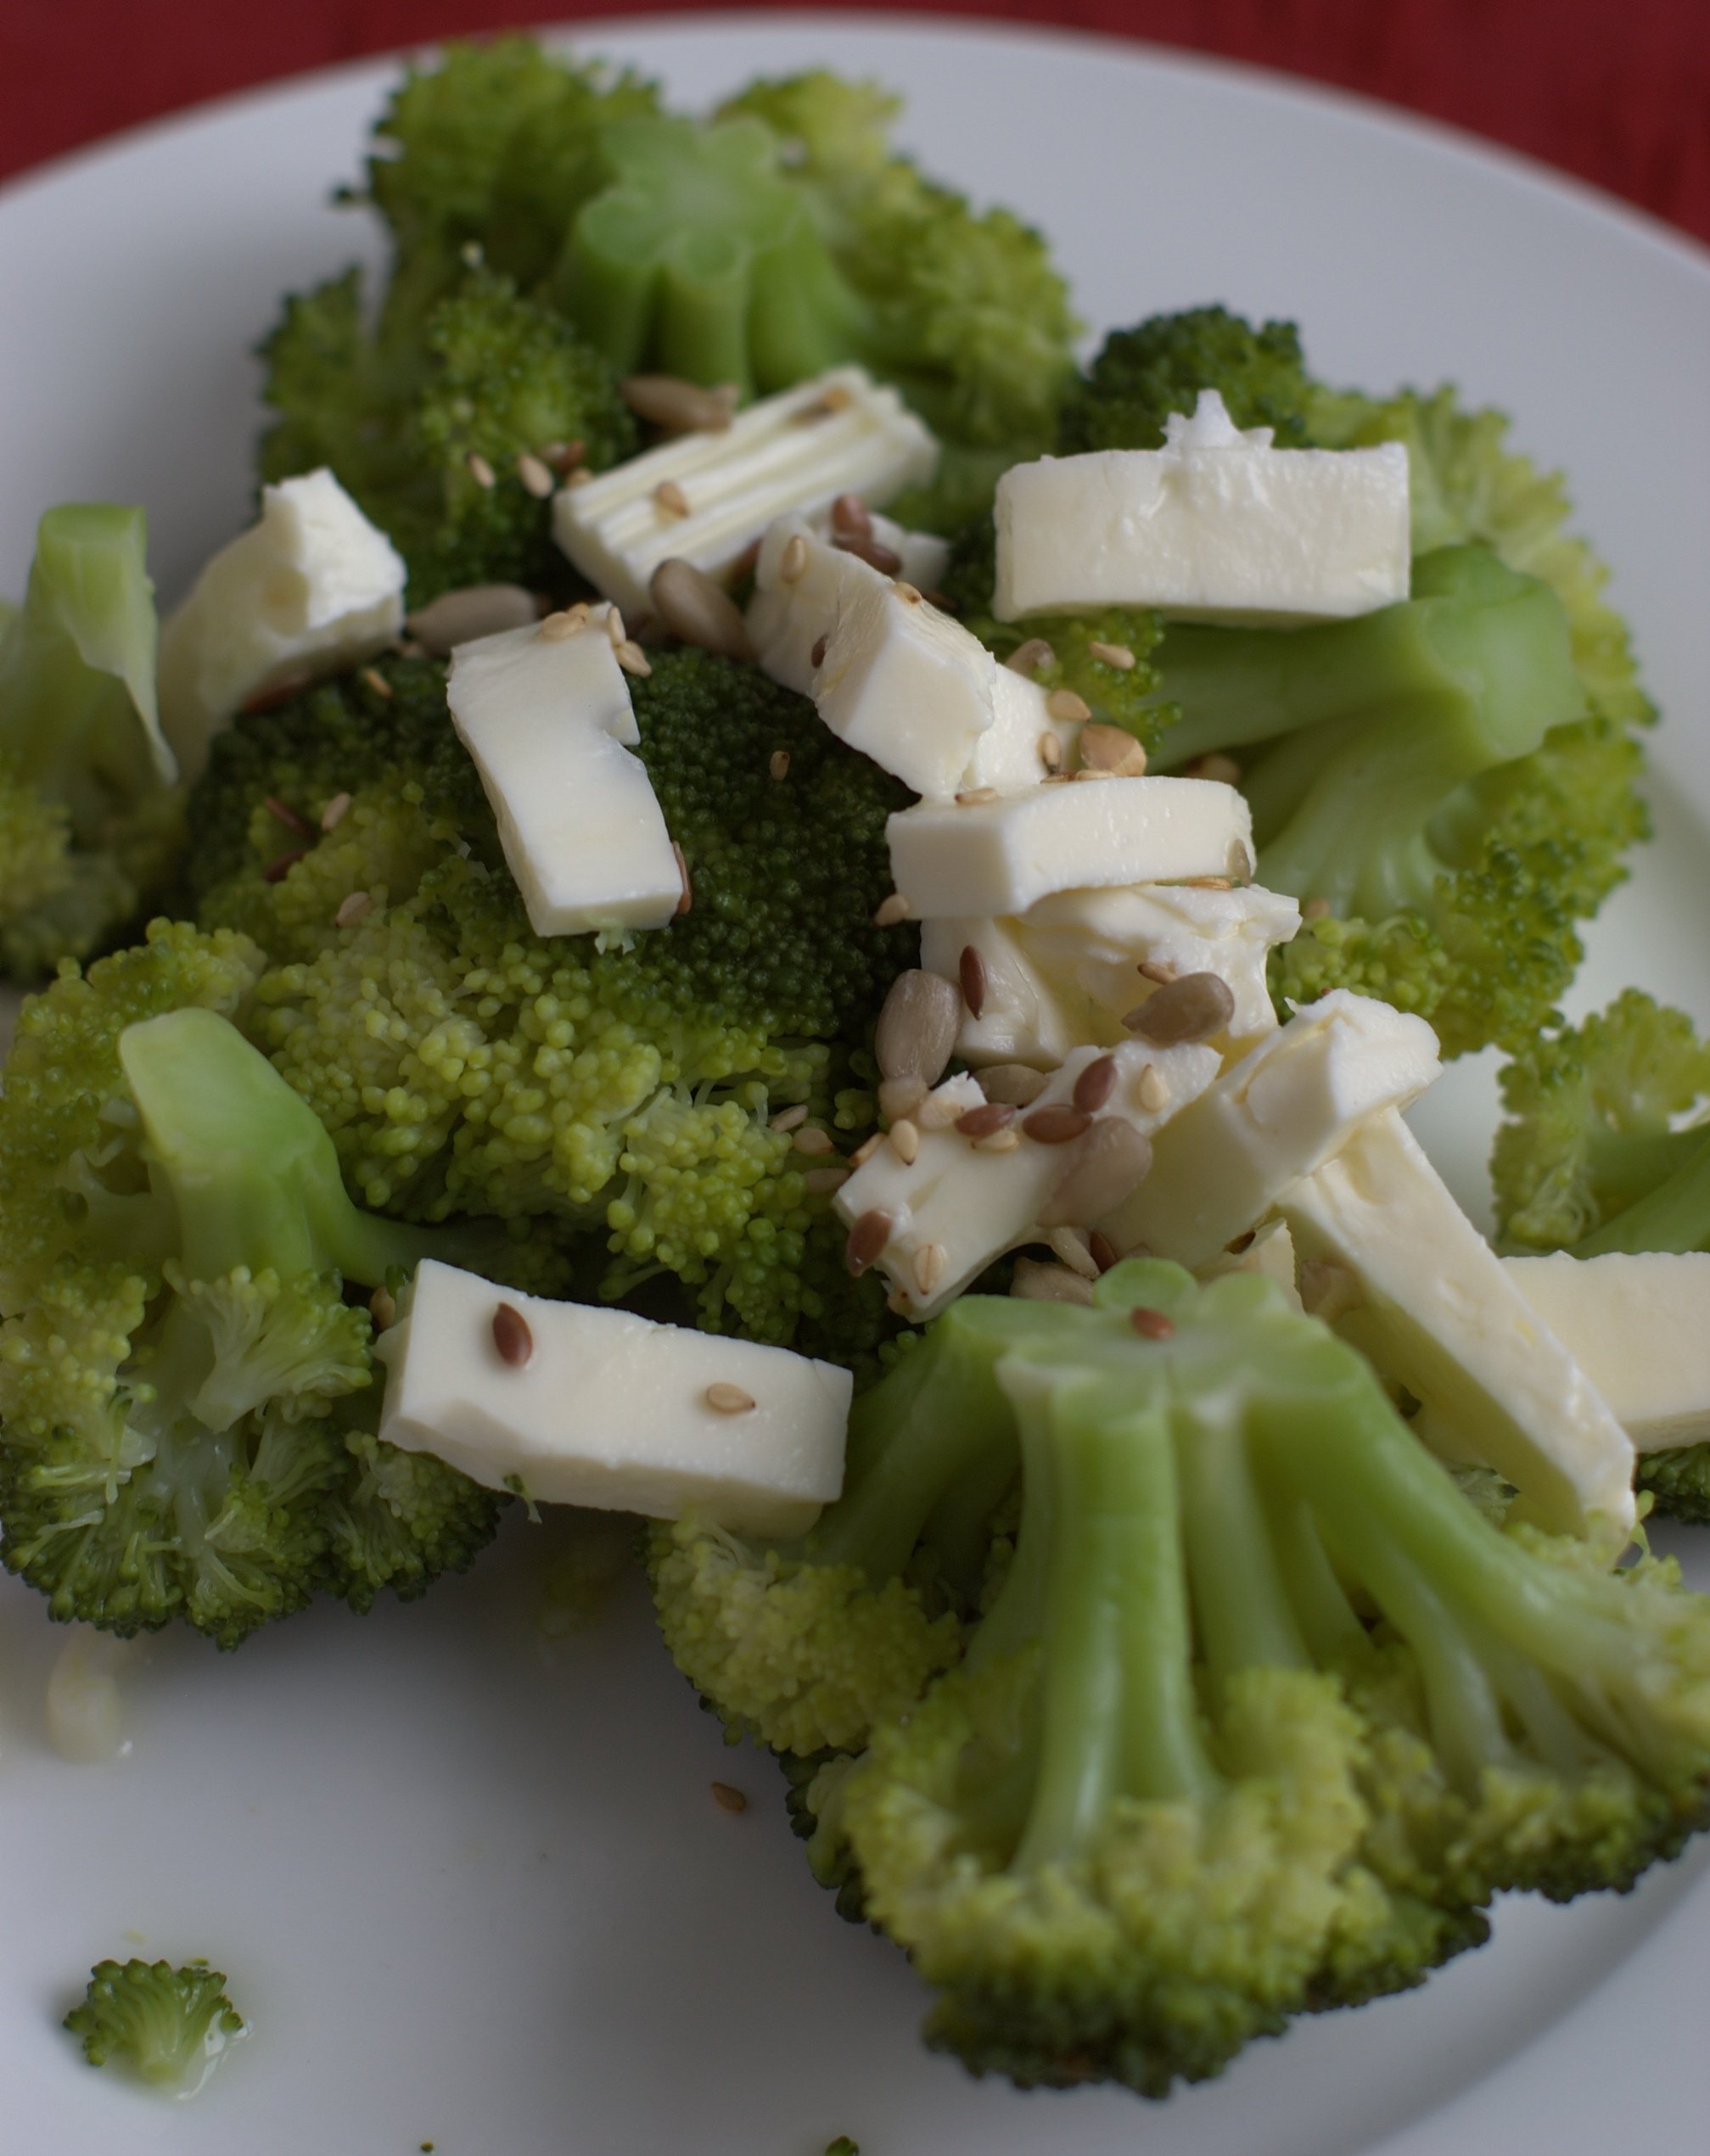
dish, meal, food, salad, produce, vegetable, cuisine, broccoli, 50mm, rawtherapee, pentax, vegetarian food, lenstagged, steffenzahn, k100d, justpentax, iamflickr, fa50, fa50mm, smcpentaxfa11450mm, pentaxfa50mm, smcpfa50mmf14, caesar salad